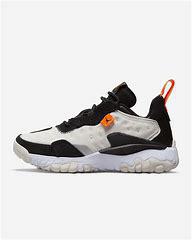
Brand: Jordan
Model: Delta